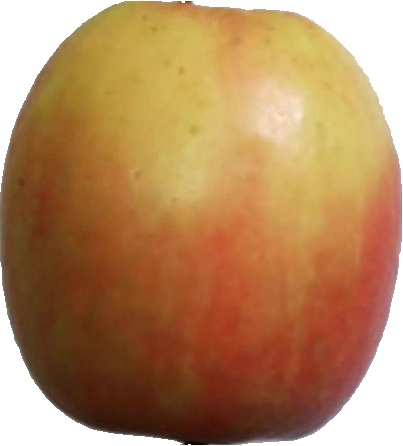
Label: apple_pink_lady_1